Tammy Hansen Grady

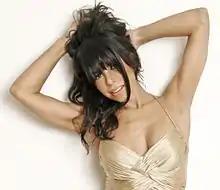
Tammy Hansen Grady in 2012

Tammy Hansen Grady (also known as "Tammy Hanson" or "Tammy Grady") is an American-born actress, recording artist, photographer and former glamour model. She was born in Los Angeles, California on September 29, 1970. She has appeared in 16 music videos. At present, she is a DP, camera operator and enjoys making films of her own.